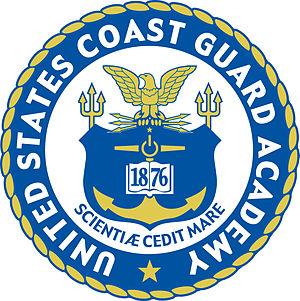
L'United States Coast Guard Academy, en français : académie de l'United States Coast Guard, est l'académie militaire de la garde côtière des États-Unis et offre un enseignement aux futurs officiers de cette branche des forces armées américaines.